Fence (woodworking)

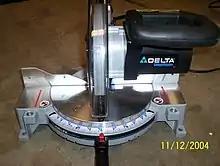
A mitre saw with an aluminium fence on each side of the blade.

Mitre saws and mitre boxes have fences that remains static, with the workpiece held or clamped against them. The saw blade is then moved relative to the fence and workpiece.